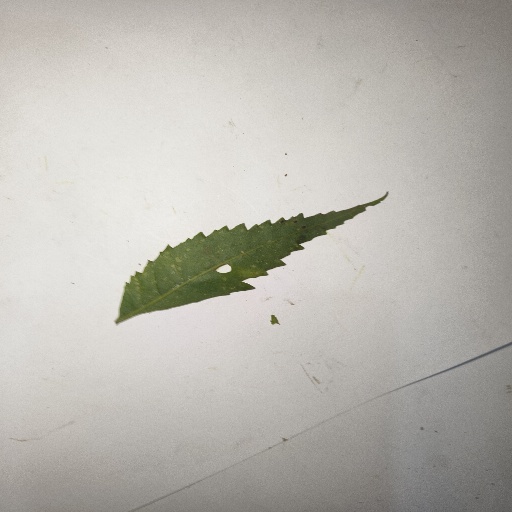
Species: Neem
Leaf condition: Shot Hole Leaf